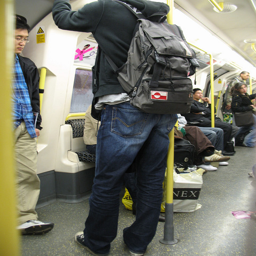
A group of people who are riding public transportation.
There are many people riding on a train.
The back view of a young man carrying a backpack.
There was no room for him to sit.
a tall man with a backpack stands on a subway